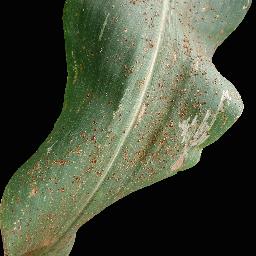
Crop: corn
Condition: (maize)_common_rust